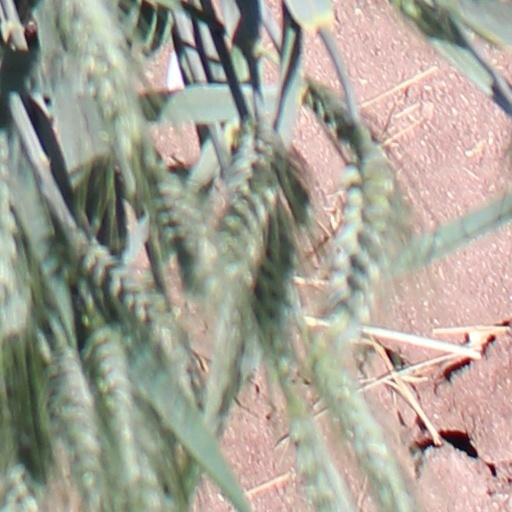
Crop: wheat